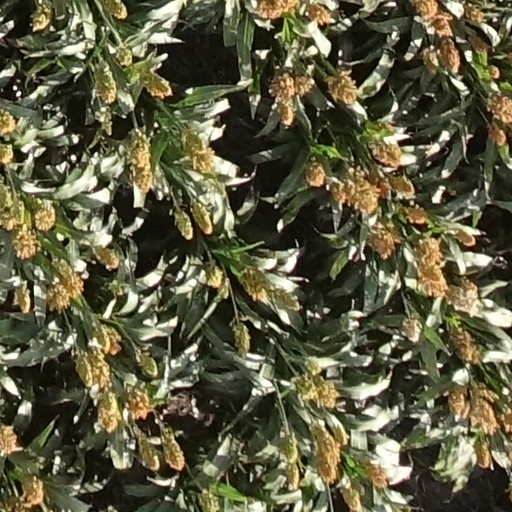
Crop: sorghum